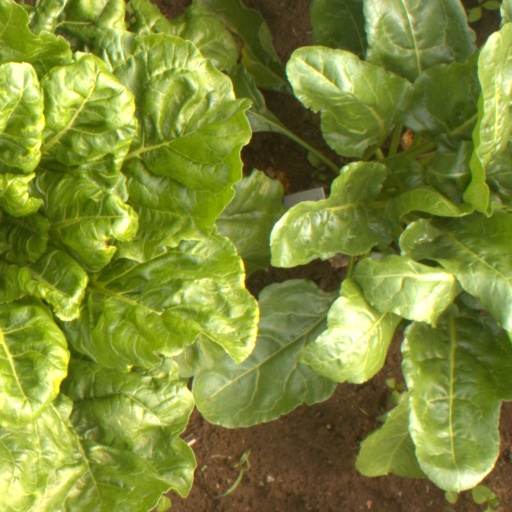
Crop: sugar beet